Japanese cruiser Matsushima

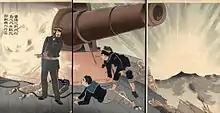
"Matsushima" in action, with her Canet gun. Kobayashi Kiyochika, 1894

"Matsushima" was among warships anchored in the Seto Inland Sea off Nagahama, Shikoku, Japan, when a strong gale struck on 29 October 1897. The central battery ironclad "Fusō"s anchor chain broke, and "Fusō" drifted across the harbor, collided with "Matsushima"'s ram, then struck her sister ship "Itsukushima" before sinking in shallow water on a reef. "Fusō" later was refloated, repaired, and returned to service.